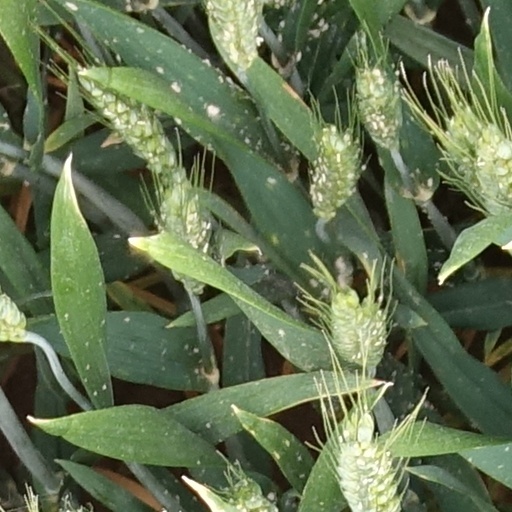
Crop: wheat